Ying Huang (soprano)

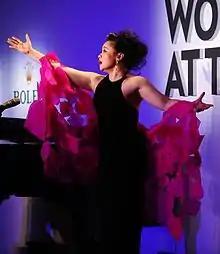
Ying Huang at FT Women at the Top in 2011

Ying Huang (born 1968 in Shanghai) is a Chinese operatic soprano. She first came to international attention when she sang the title role in Frédéric Mitterrand's 1995 film "Madame Butterfly" and went on to an international career both in opera and on the concert stage.